Sixty Six (film)

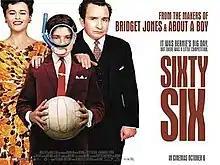
UK Theatrical release poster

Sixty Six is a 2006 biographical comedy-drama film about a bar mitzvah which takes place in London on the day of the 1966 FIFA World Cup Final, based on the true life bar mitzvah of director Paul Weiland.